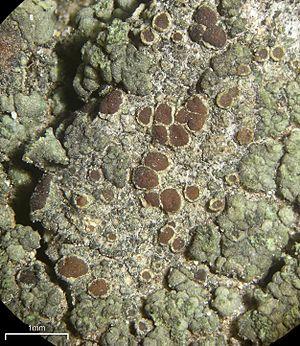
Lecanora est un genre de lichens de la famille des Lecanoraceae.